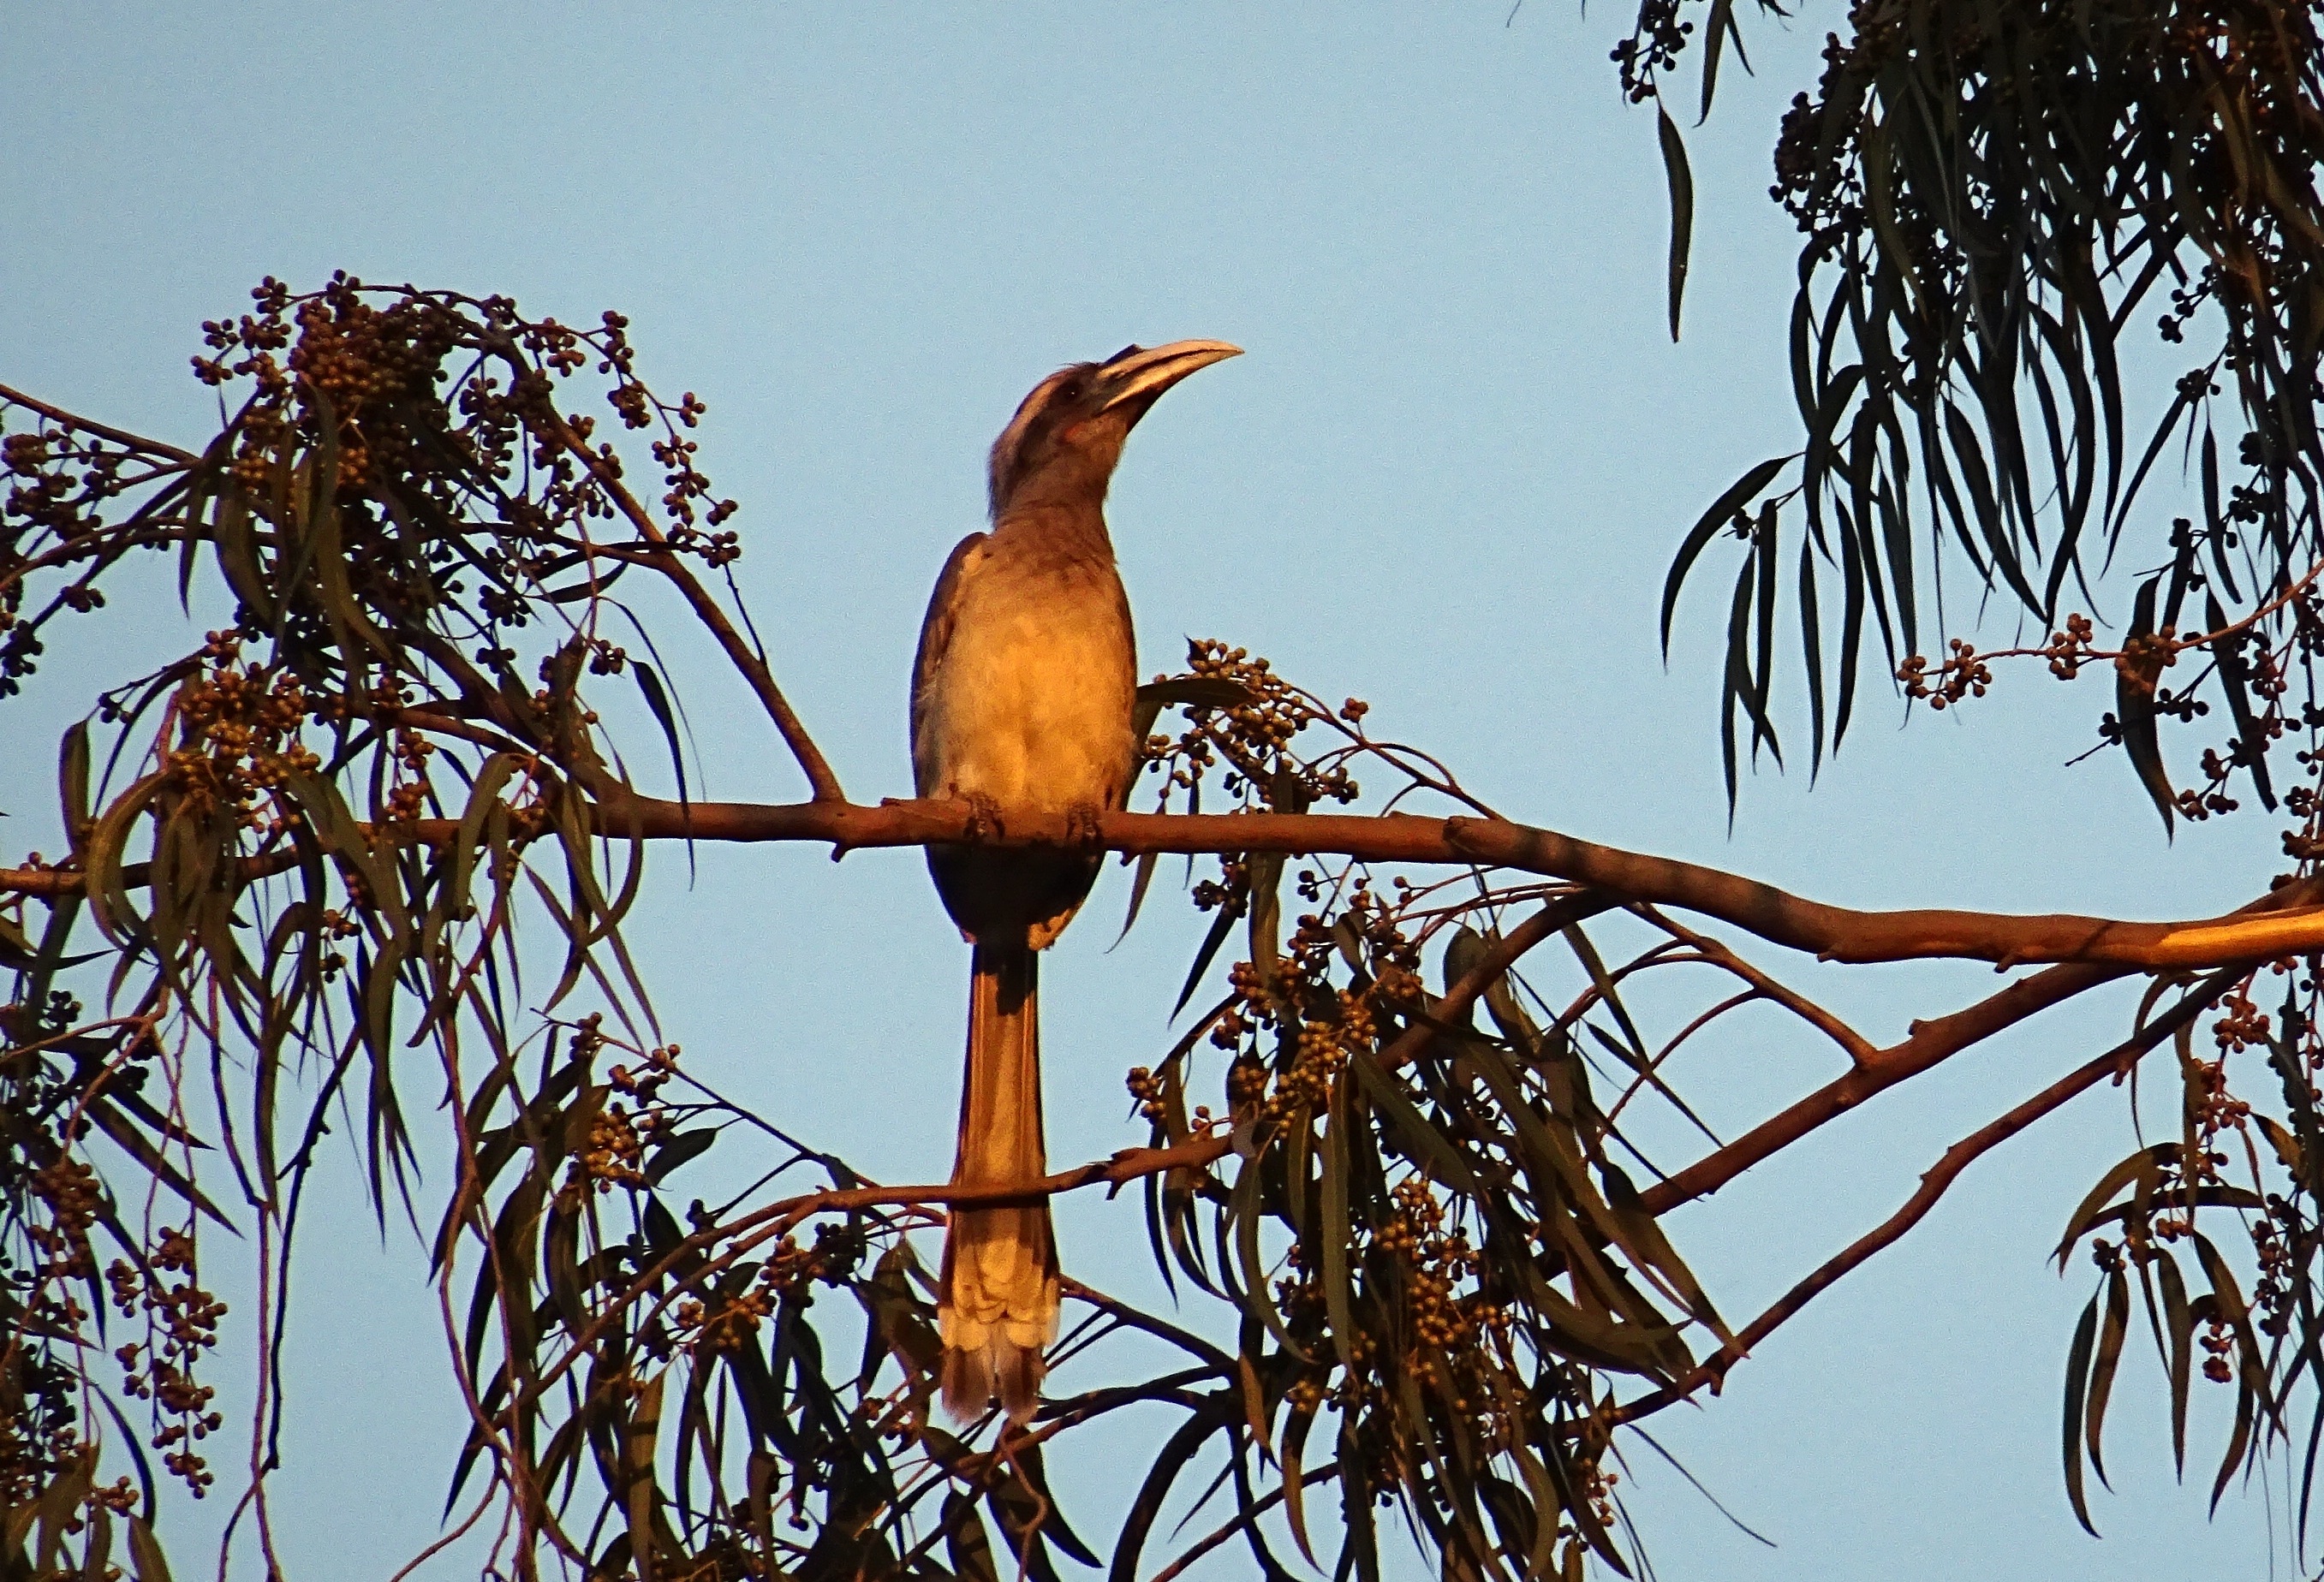
nature, branch, bird, wildlife, dharwad, fauna, vertebrate, india, hornbill, perched, old world flycatcher, indian grey hornbill, ocyceros birostris, perching bird